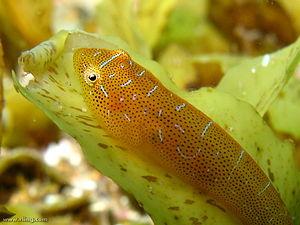
Gobiesocidae est une famille de poissons contenant de nombreux genres et espèces.